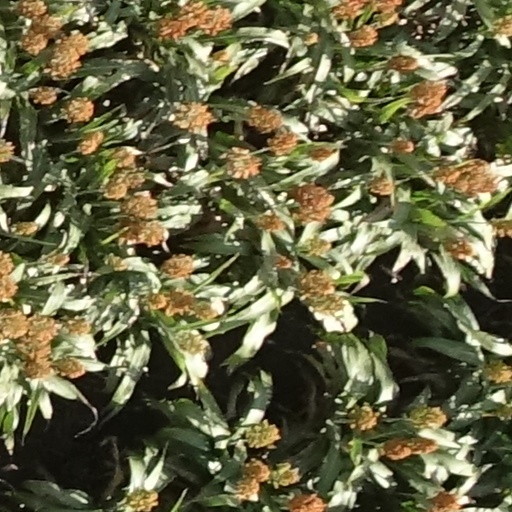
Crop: sorghum